Eva von der Osten

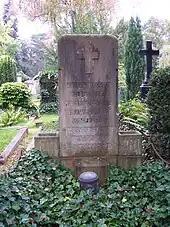
Eva von der Osten’s grave in the Johannisfriedhof in Dresden.

Von der Osten died in 1936 at her estate at Talmühlenstraße 49 in Kurort Hartha (today: Tharandt). She is buried in the Johannisfriedhof in Dresden-Tolkewitz beside her sister, the singer Vali von der Osten. Her nephew, Wolfgang Windgassen, was a heldentenor held in similar stature.